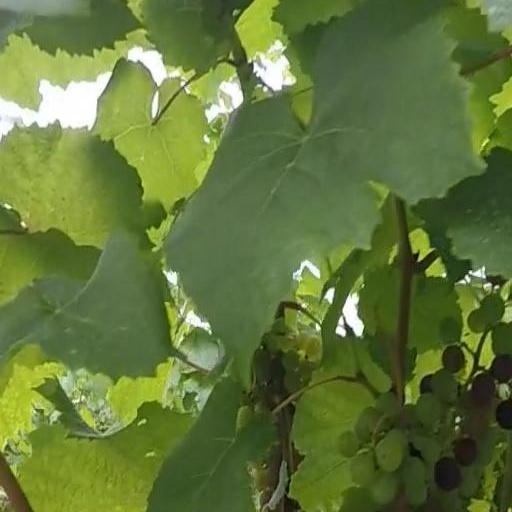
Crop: grape